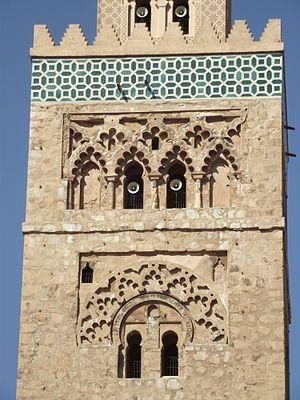
Marrakech, Koutoubia, 1158-59